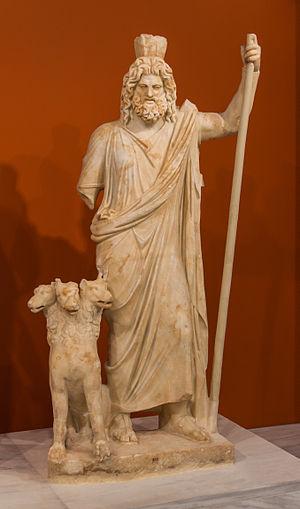
Statue de Pluton/Serapis, avec les chien Cerbère. Période gréco-romaine. Marbre. de Gortys. IIème siècle. Heraklion Archaeological Museum